Test Card F

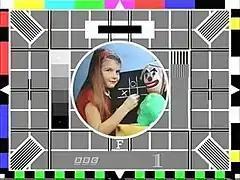
Off-air screen capture of BBC Test Card F, as seen on BBC1 between 17 February 1991 and 4 October 1997.

Test Card F is a test card that was created by the BBC and used on television in the United Kingdom and in countries elsewhere in the world for more than four decades. Like other test cards, it was usually shown while no programmes were being broadcast. It was the first to be transmitted in colour in the UK and the first to feature a person, and has become an iconic British image regularly subject to parody.